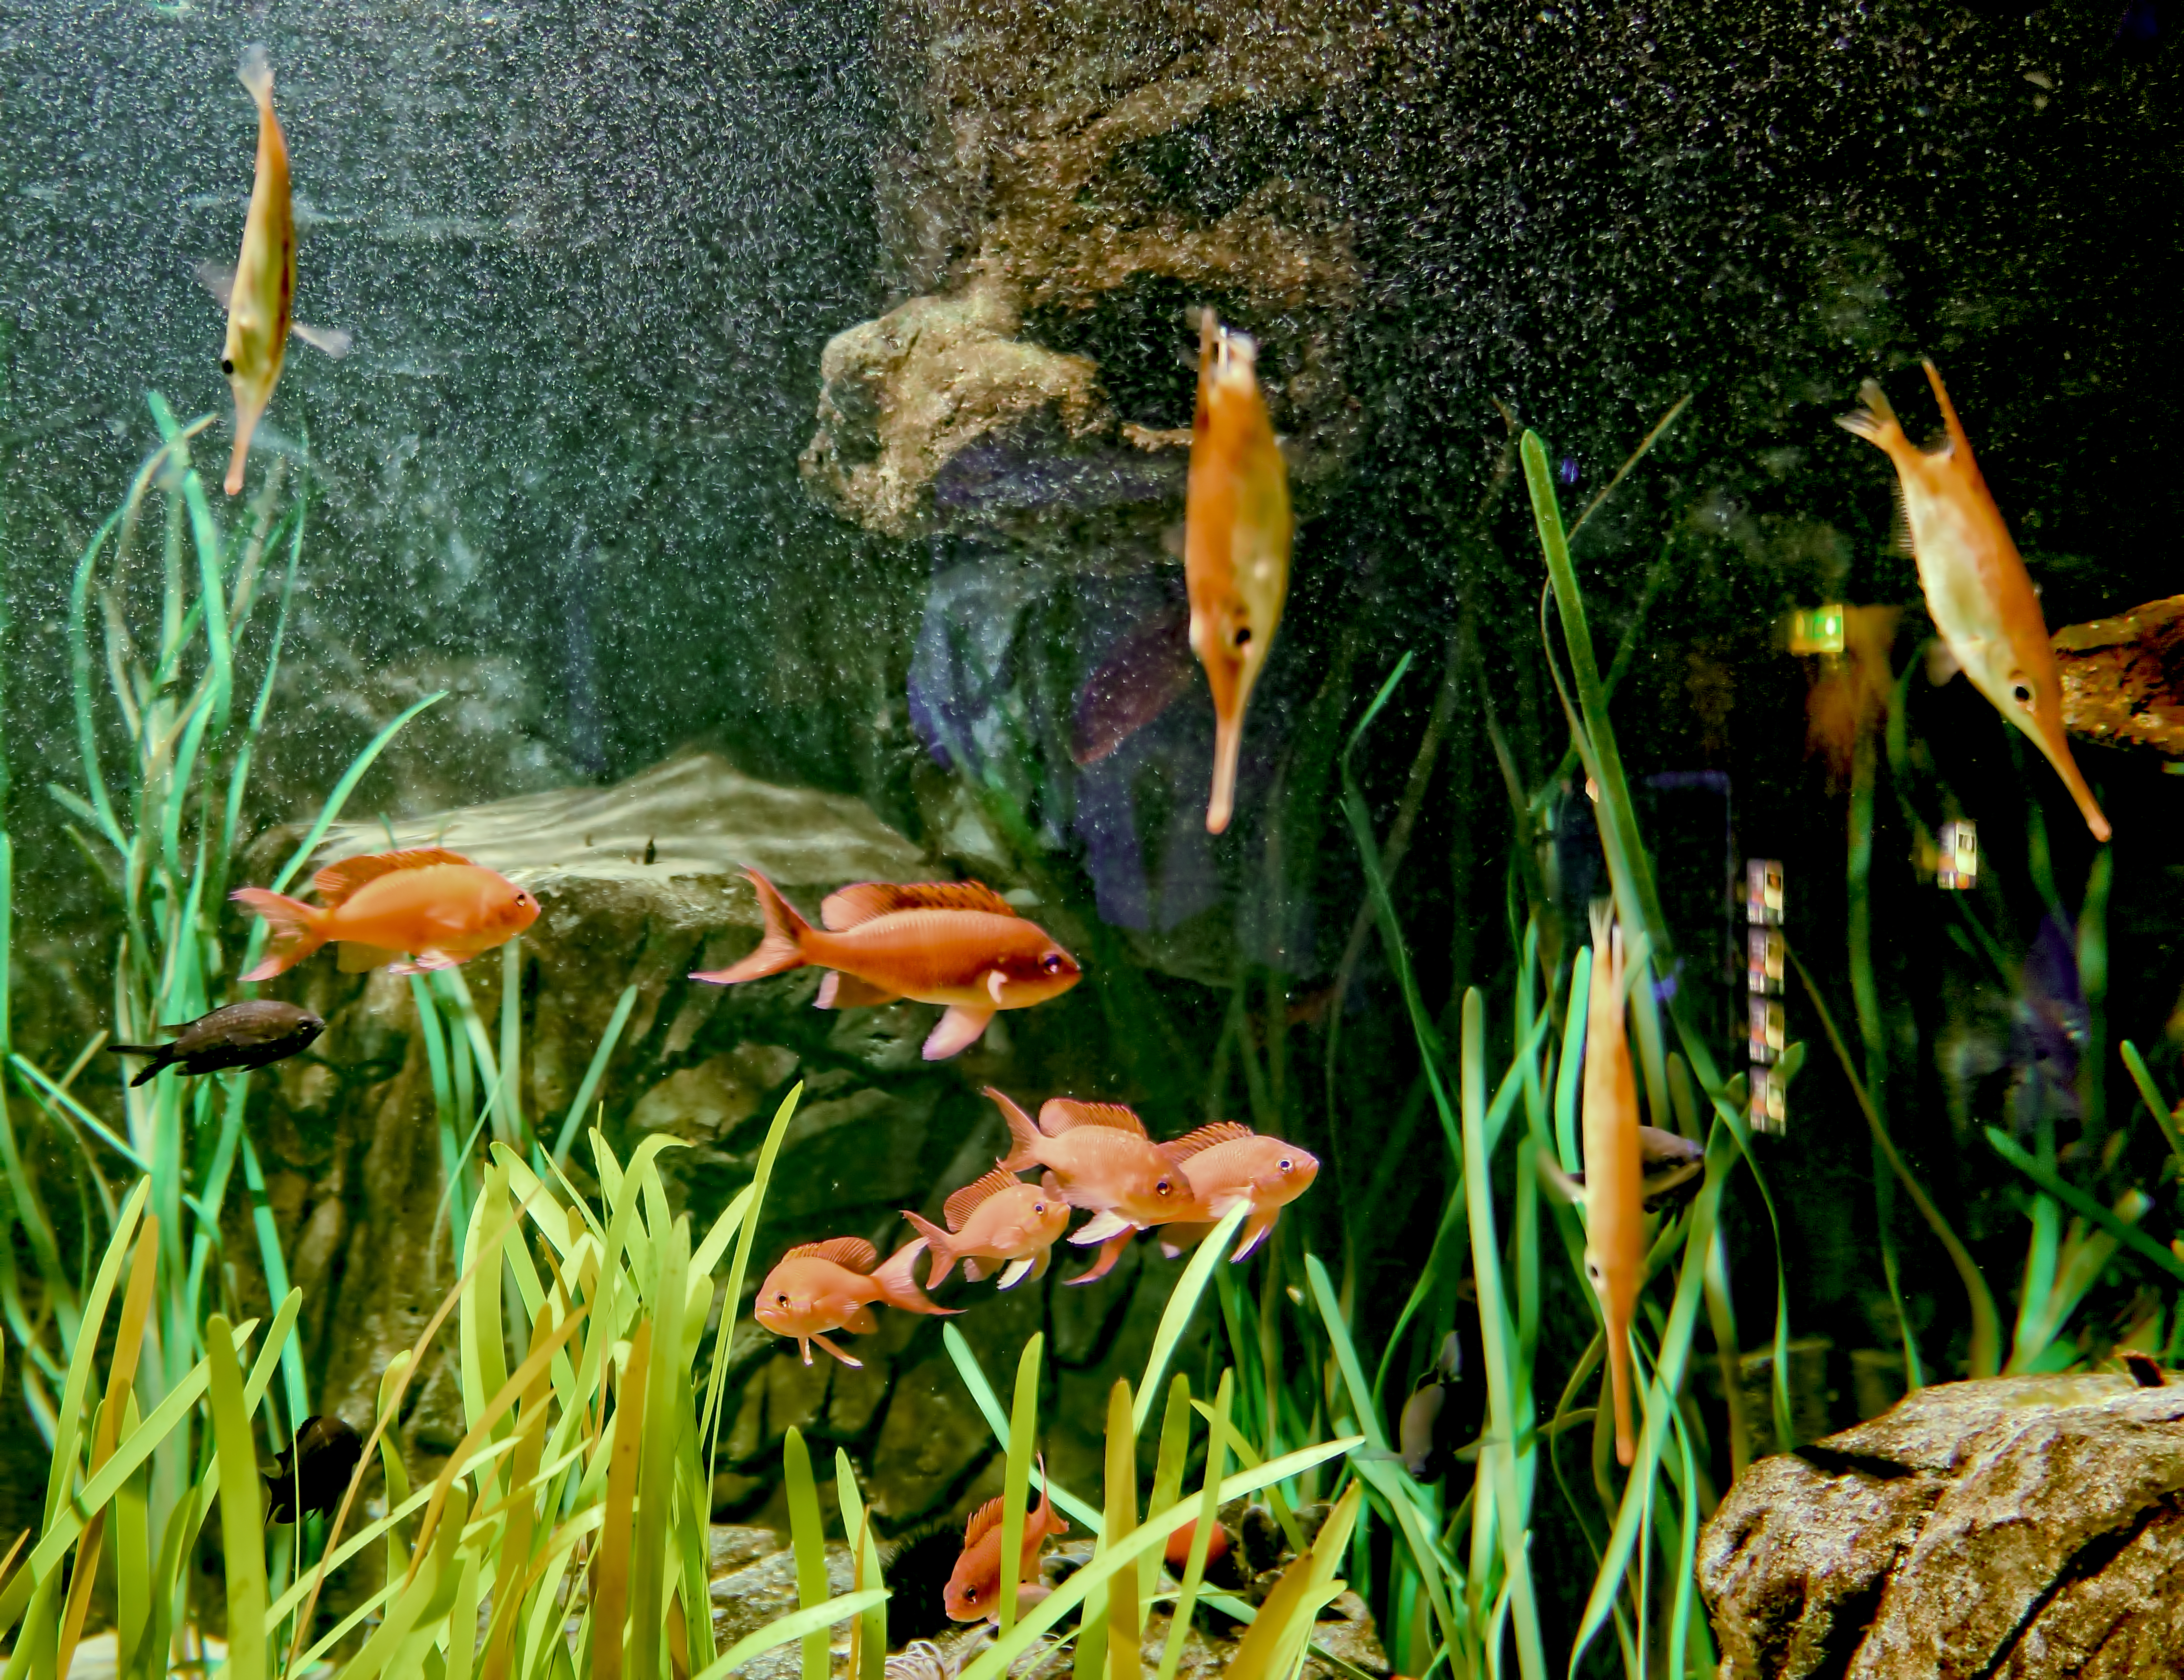
flower, pond, jungle, fish, flora, fauna, sealife, aquarium, sony, finland, helsinki, goldfish, alpha, 3000, ilce, ilce3000, 3000k, ilce3000k, freshwater aquarium